3rd Arkansas Field Battery

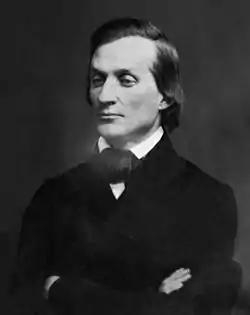
Colonel Solon Borland led a militia battalion, including the Pulaski Light Artillery, to seize the United States Army post at Fort Smith, Arkansas, before Arkansas seceded from the Union

The first military action for the Pulaski Light Artillery came in late April 1861. In order to force the surrender of the United States Army post at Fort Smith, Arkansas, the State of Arkansas organized four of Little Rock's volunteer military companies – Woodruff's "Pulaski Light Artillery," Capt. Thomas James Churchill's "Pulaski Lancers," Capt. Daniel W. Ringo's "Peyton Rifles," and Capt. George W. King's "Little Rock Grays" – along with a nine-member band under Chief Musician Joseph A. Schaer – into a battalion under Colonel Solon Borland. Since Arkansas had not yet seceded from the Union, the expedition to Fort Smith was authorized under the State militia law. The battalion traveled up the Arkansas River by steamer to Fort Smith, made a display of force which achieved the desired objective, and returned to Little Rock, all in ten days, from April 20 to April 30, 1861.